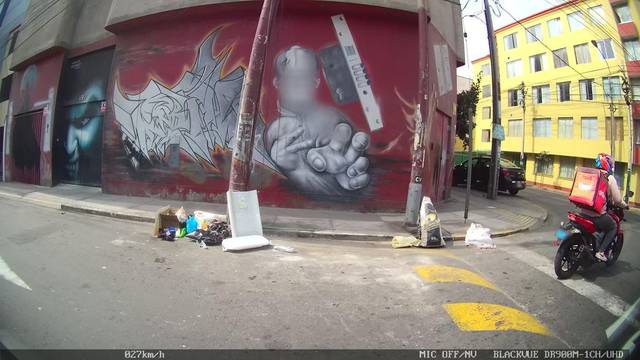
Region: Peru
Coordinates: -12.116, -77.025